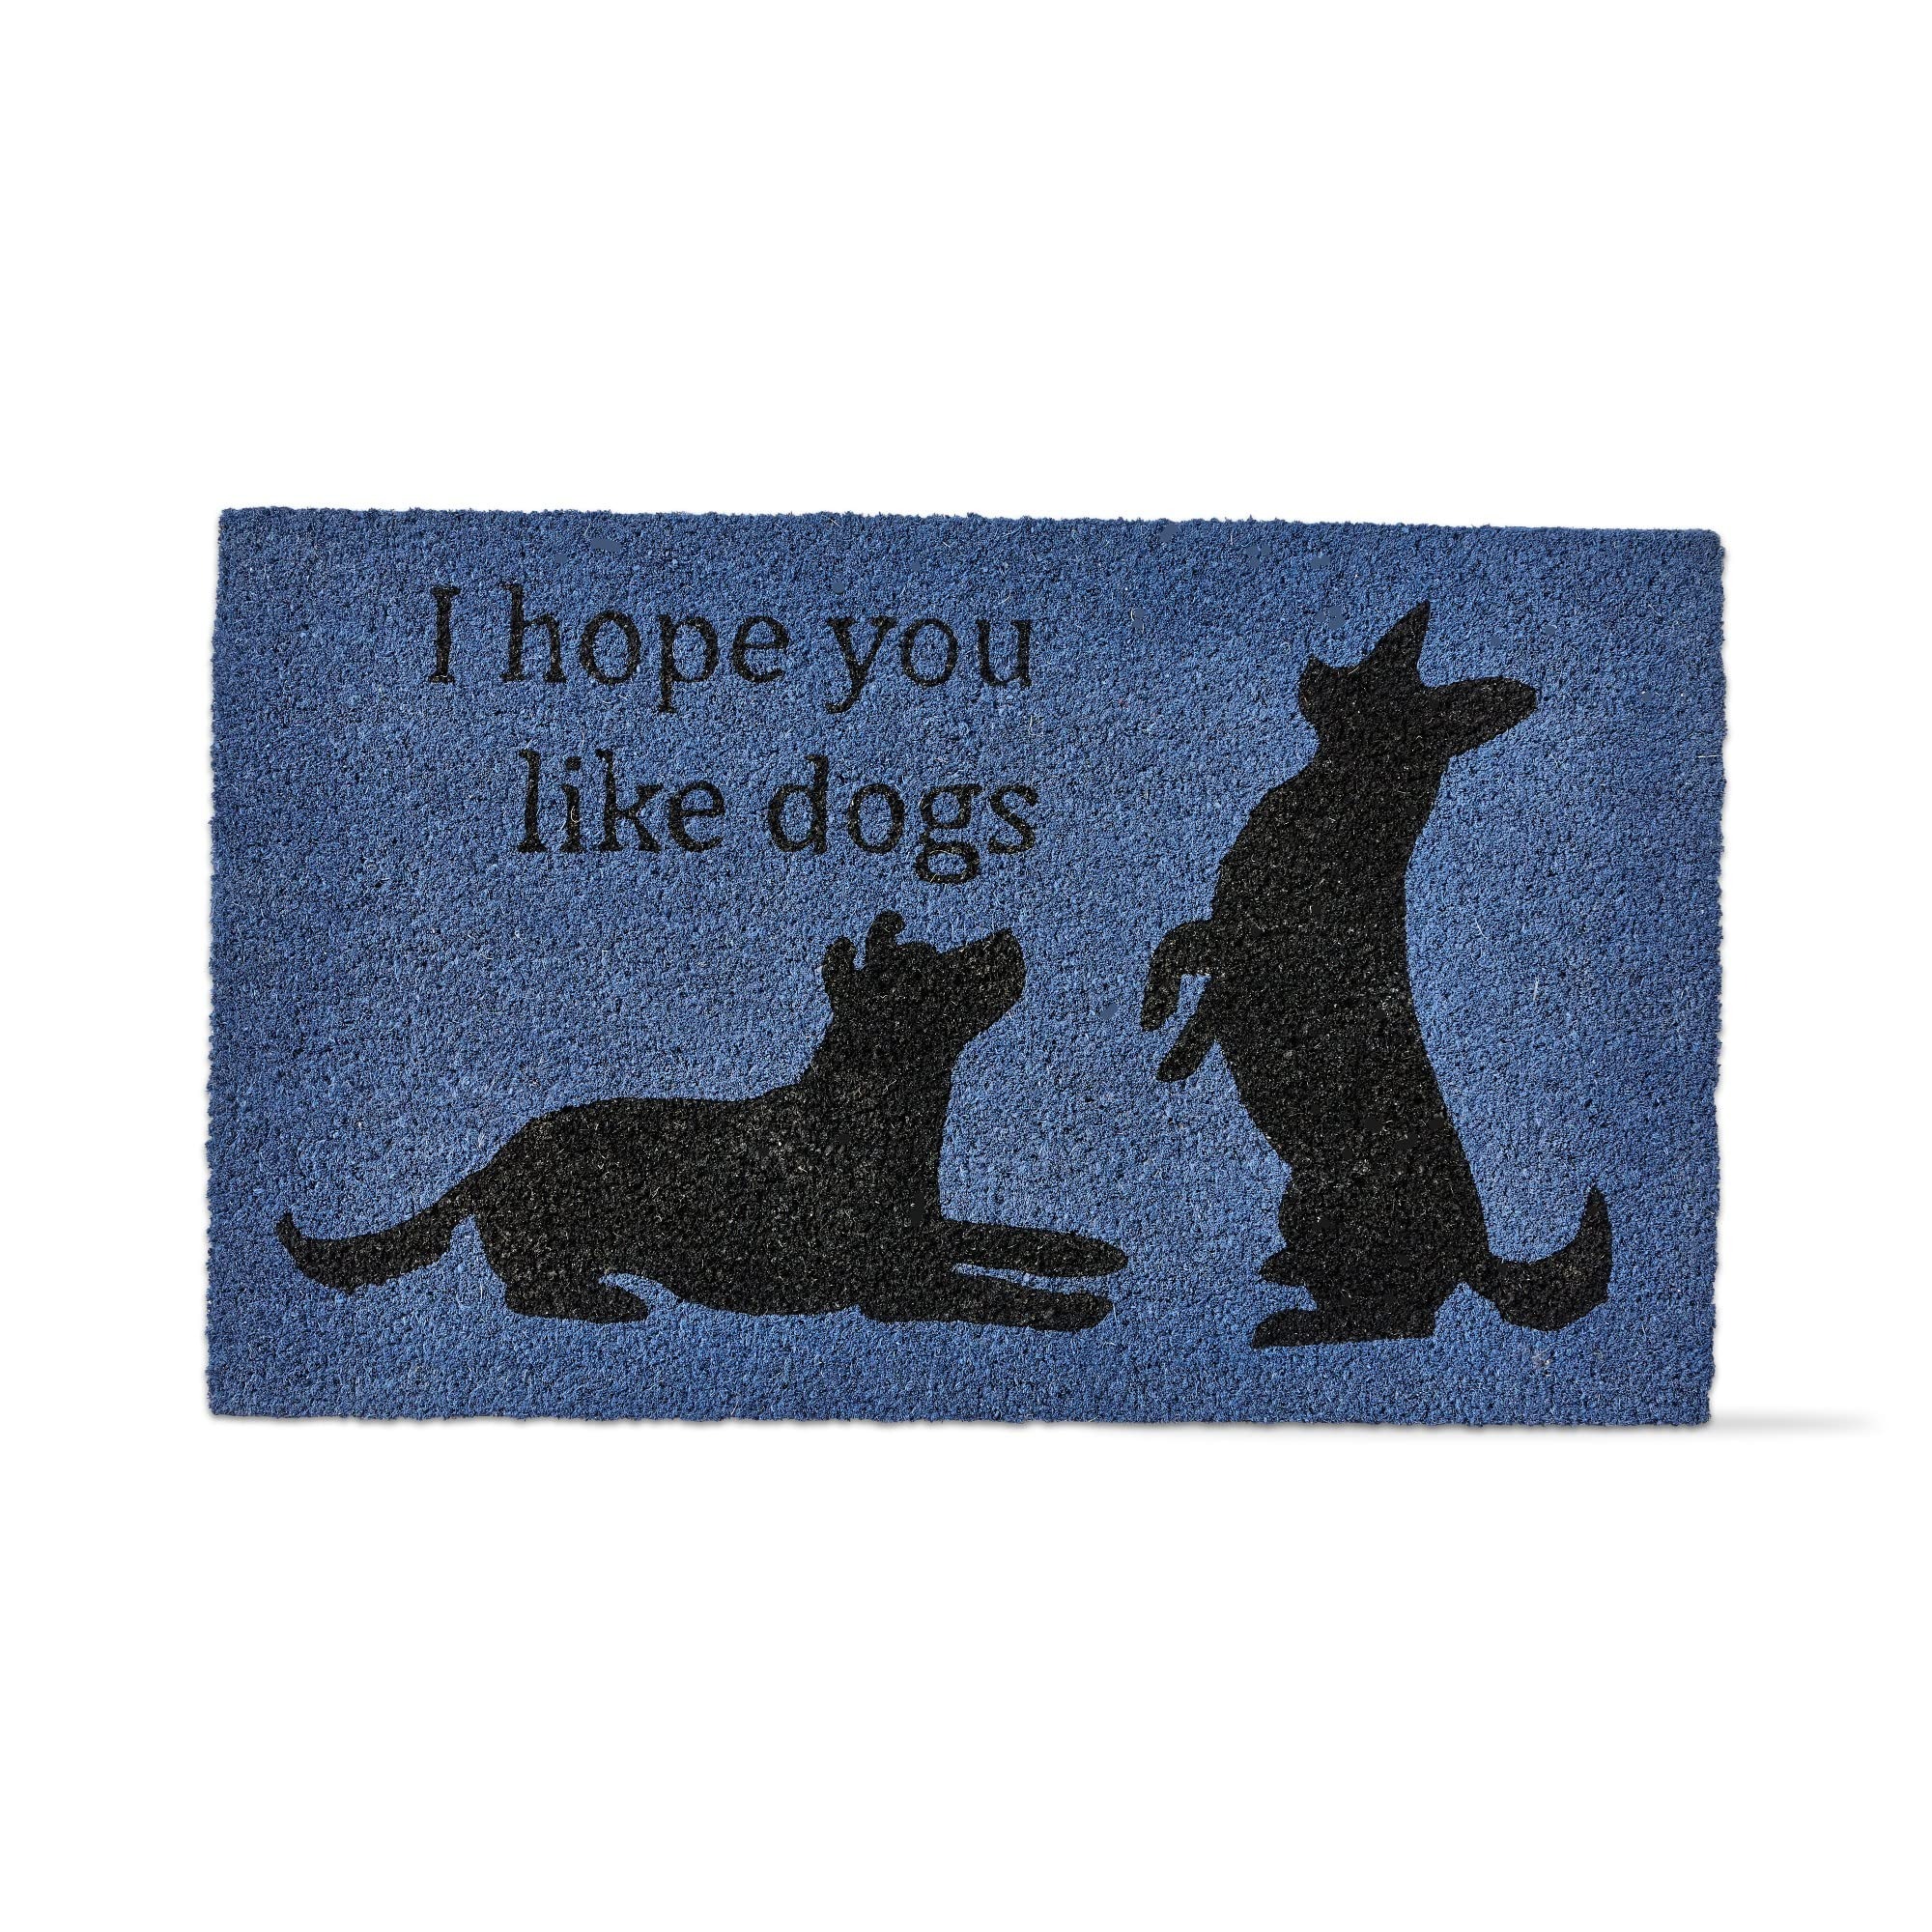
Item Name: tag 1'6" x 2'6" I Hope You Like Dogs Sentiment Rectangle Indoor and Outdoor Coir Door Welcome Mat Black on Blue Background 1 EA Multi
Bullet Point 1: QUALITY NATURAL MATERIALS : This doormat is made of coir - a natural, renewable material extracted from coconut husk which is easy to maintain. This ecofriendly production process creates fade resistant patterns such as this design.
Bullet Point 2: DURABLE, FUNCTIONAL, AND DESIGNED TO LAST: The strong coconut fibers are perfect for removing mud and dirt from your shoes and keeping your house clean
Bullet Point 3: PRODUCT DIMENSION: This indoor outdoor doormat decoration measures 30 x 18 inches and fits perfectly in any type of area in and outside your home. Decorative doormats are a fun and colorful entrance mat for your home. Pet friendly doormats
Bullet Point 4: PLACE IT ANYWHERE: Looks great and functions as indoor door mat for your laundry, garage or doorway. Outdoor by patio, porch, farmhouse, backyard or front door mat. Recommended to place under a protected area.
Bullet Point 5: CARE: Best maintained under protected area. Easily sweep or shake to clean when needed.
Product Description: Coir mats are made from coconut husks. This ecofriendly process creates fade resistant patterns. Use on front porches, decks and other outdoor areas.
Value: 1.0
Unit: Count

Price: 29.99